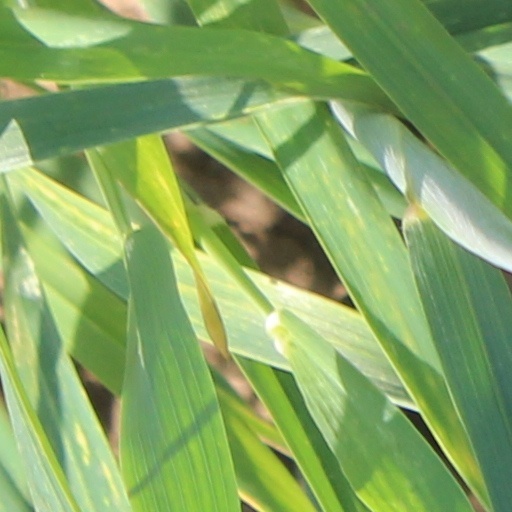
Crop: wheat